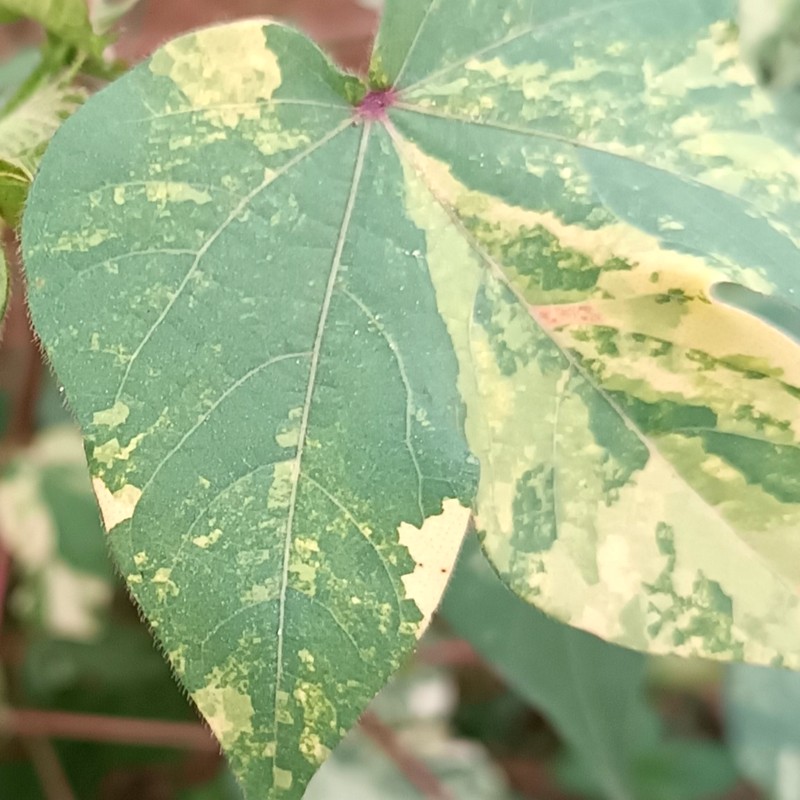
Label: Leaf Variegation